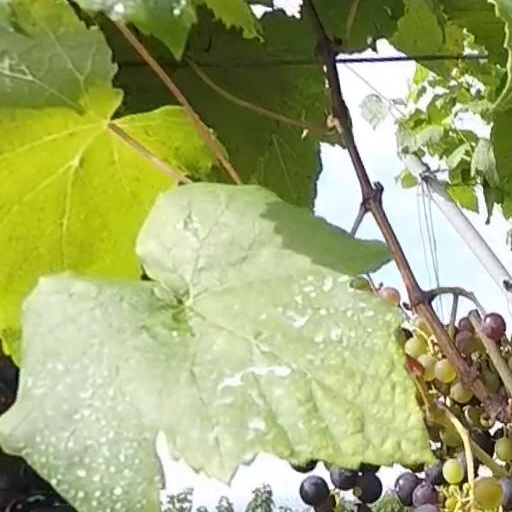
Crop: grape